Claudio Maria Celli

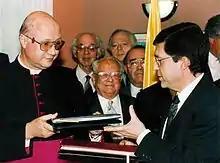

In January 2009, he announced an agreement with Google to build a joint venture giving Benedict XVI his own YouTube channel.